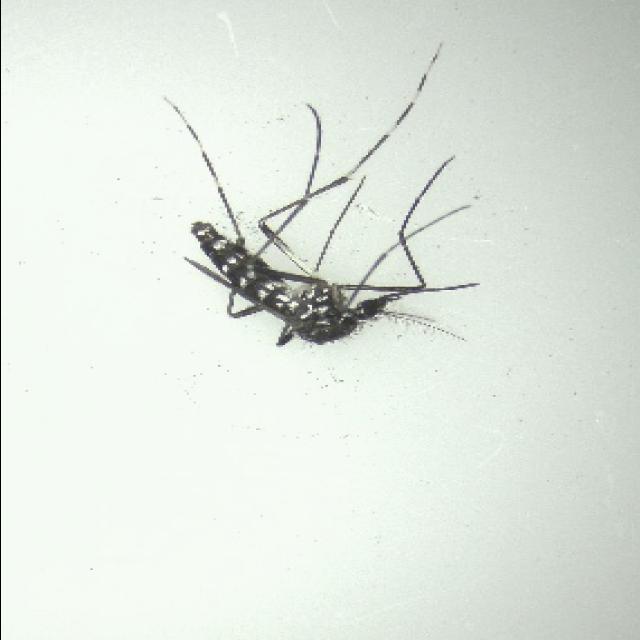
Species: aedes_albopictus